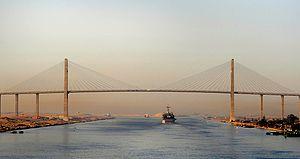
Le canal de Suez, en arabe قناة السويس, qanāt as-suwēs, est un canal situé en Égypte, long de 193,3 km, large de 280 à 345 m et profond de 22,5 m, qui relie, via trois lacs naturels, la ville portuaire de Port-Saïd en mer Méditerranée et la ville de Suez dans le golfe de Suez, permettant ainsi de relier les deux mers.
Le vicariat apostolique de Port-Saïd, auparavant vicariat apostolique du canal de Suez, est une ancienne juridiction de l'Église catholique romaine entre 1926 et 1987 située principalement en Égypte.
Le pont du Canal de Suez, aussi connu sous le nom de pont d'El Qantara, ou pont de l'amitié égypto-japonaise, ou Mubarak Peace Bridge est un pont à haubans qui enjambe le canal de Suez, en Égypte.
El Qantara est une ville du nord-est de l'Égypte située à 50 km au sud de Port-Saïd et du débouché du canal de Suez dans la mer Méditerranée.